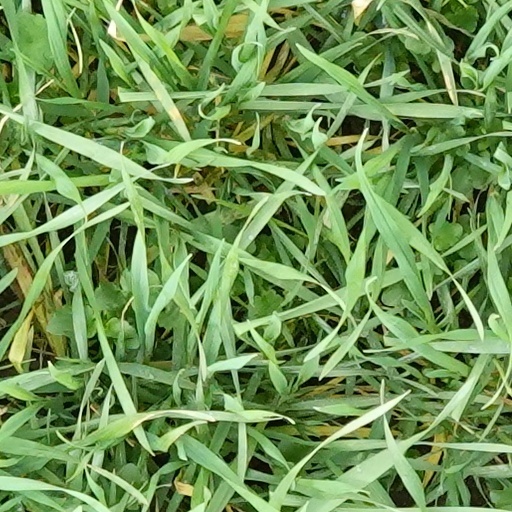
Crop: wheat